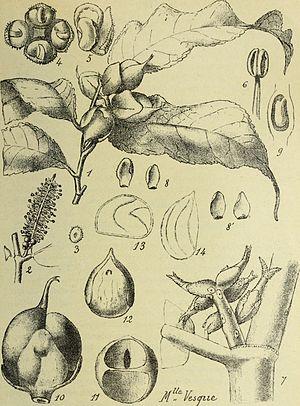
La plasticité phénotypique est la capacité d'un organisme à exprimer différents phénotypes en fonction de son environnement.